The Mystery Mind

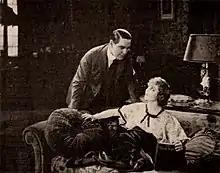
Film still with Pauline and MacMillan

It is unknown whether the film serial survives as no copies of any episodes have been located, likely lost.